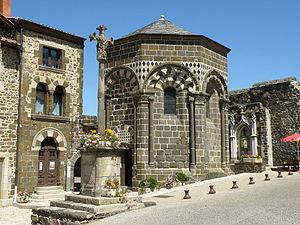
Commune d'Aiguilhe, près du Puy-en-Velay (préf. de la Haute-Loire, France). Sur cette placette à l'entrée du bourg, on reconnaît, de gauche à droite
Aiguilhe est une commune française située dans le département de la Haute-Loire, en région Auvergne-Rhône-Alpes.
La chapelle Saint-Clair est une chapelle de style roman auvergnat située à Aiguilhe, dans le département français de la Haute-Loire en région Auvergne-Rhône-Alpes.